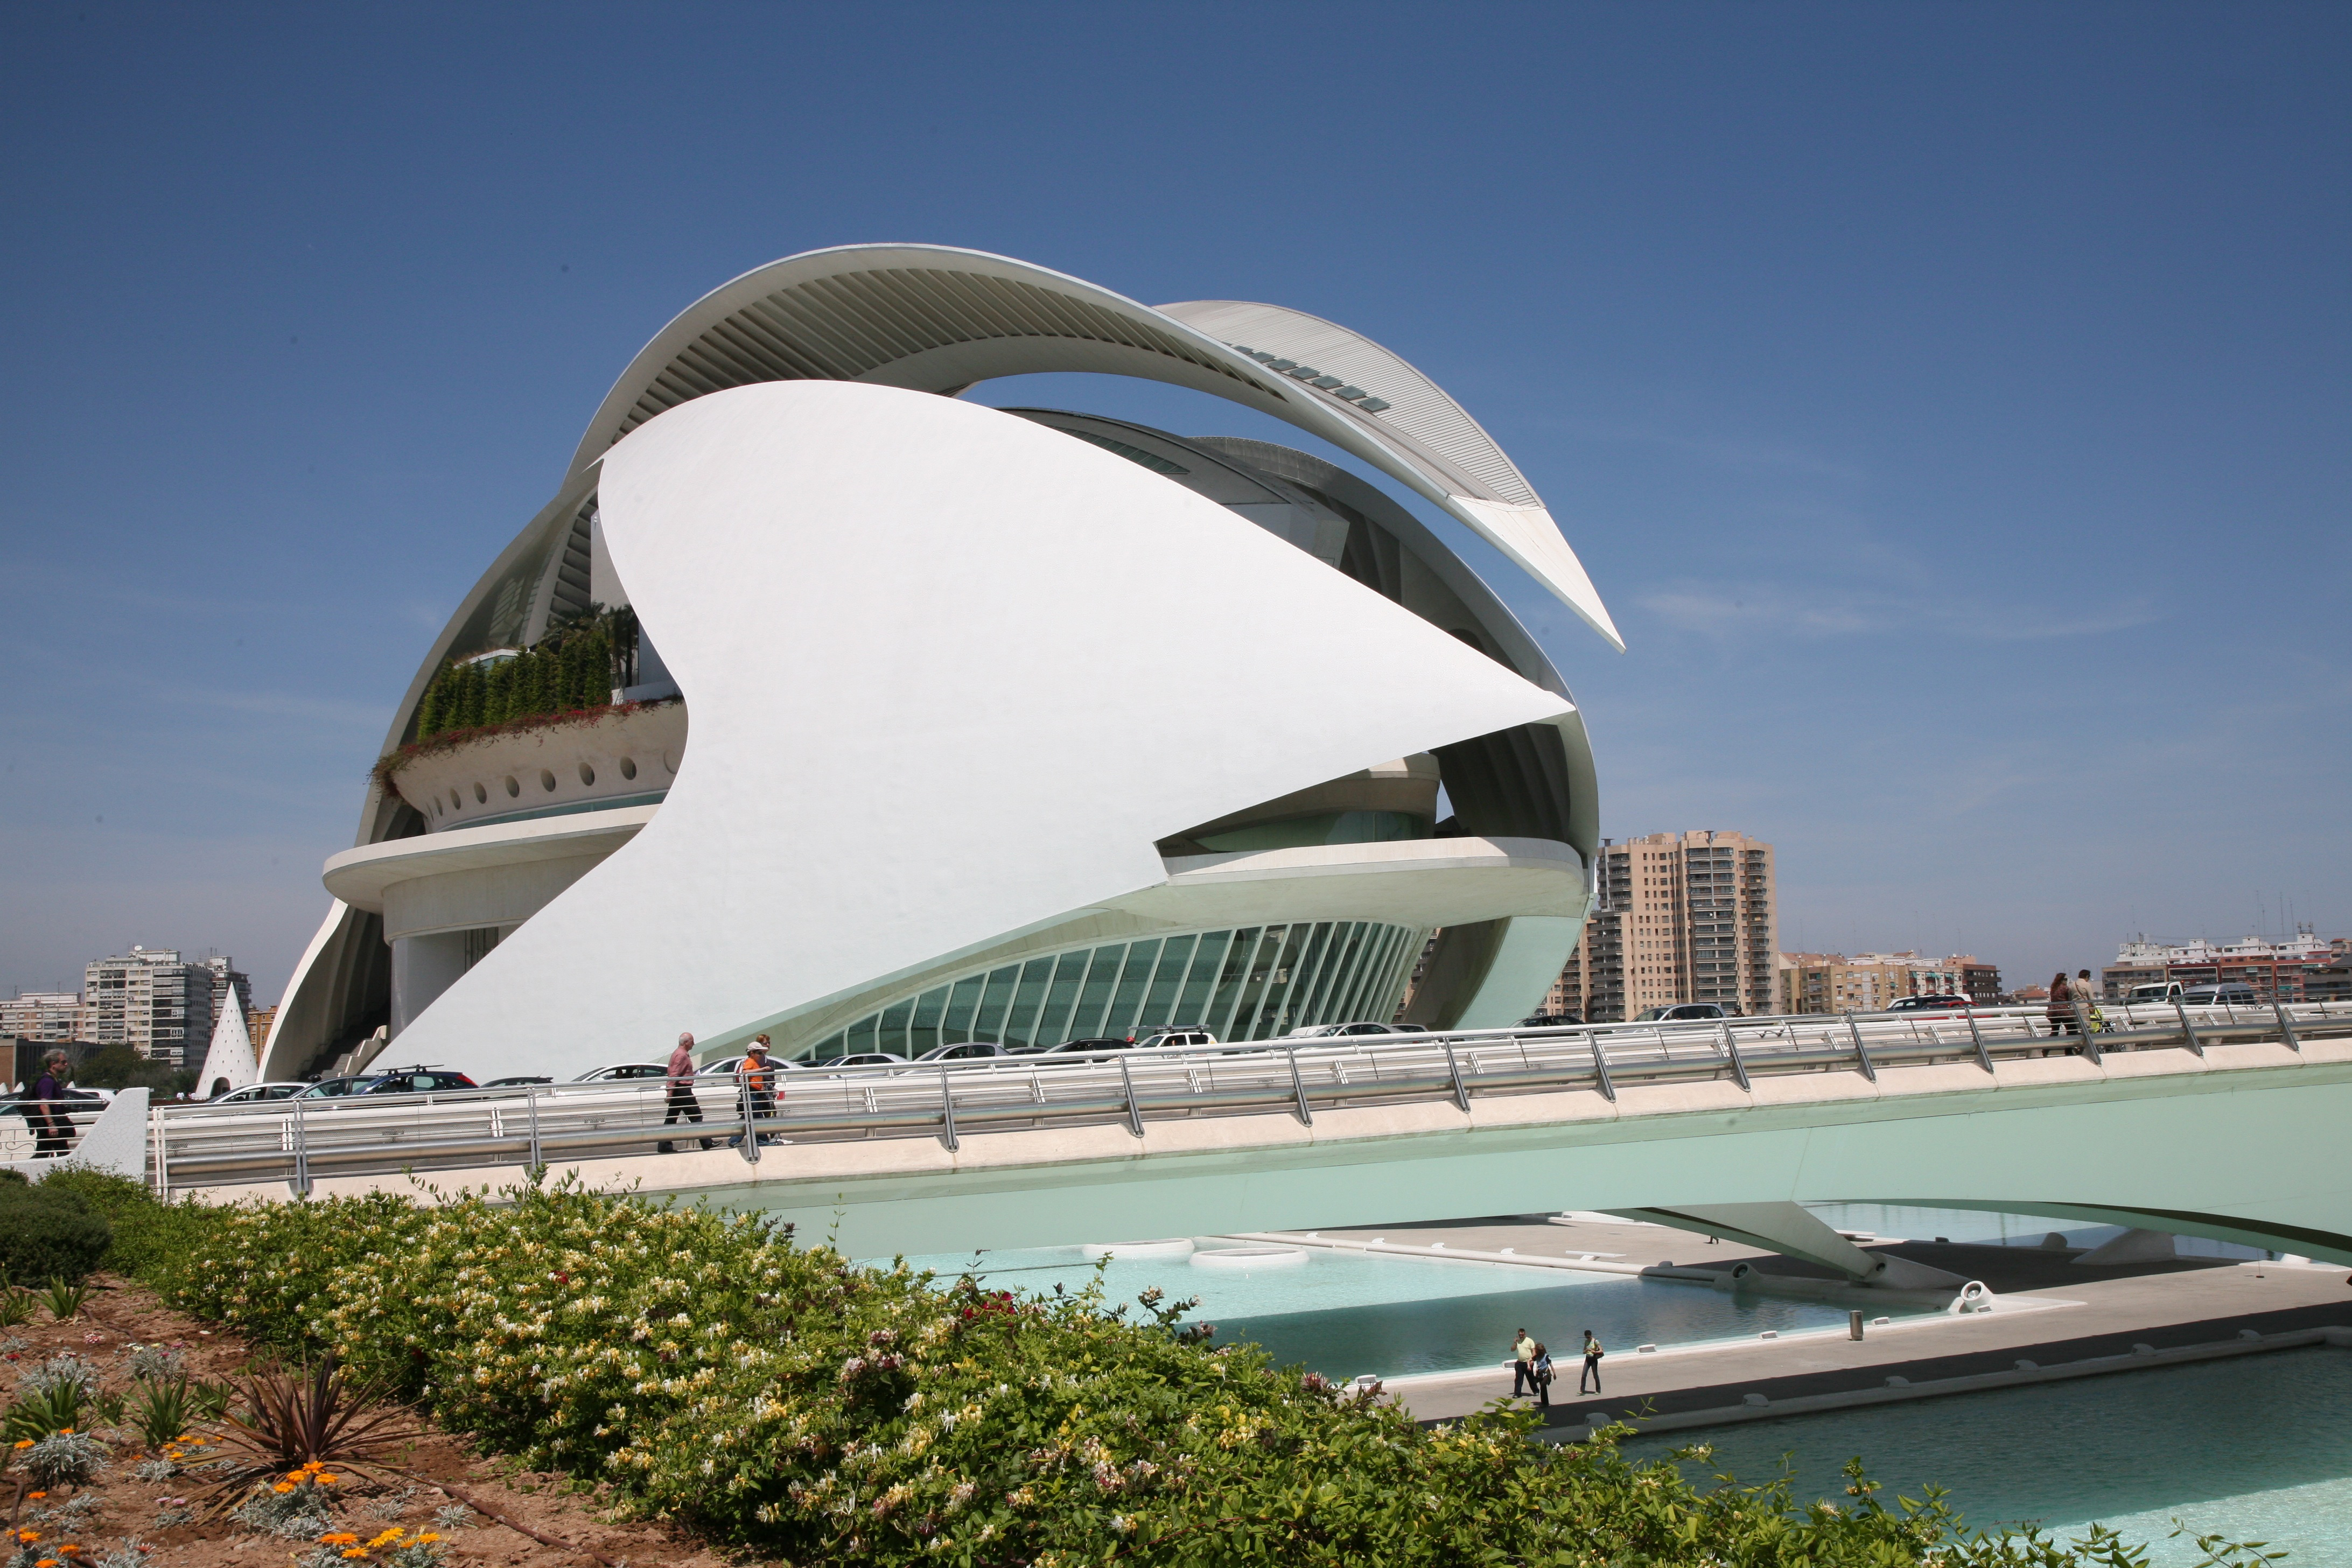
architecture, structure, opera house, landmark, stadium, arena, spain, espagne, arquitectura, valencia, espanha, headquarters, architektur, espana, spanien, calatrava, spagna, spanje, espanya, valence, palaciodelasartes, convention center, sport venue